Kalyn Ponga

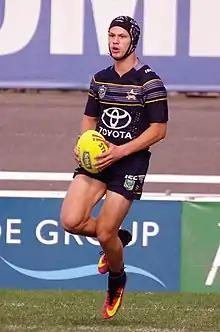
Ponga mid-air for the North Queensland Cowboys in 2017

Ponga returned to the North Queensland first-grade lineup in their round 24 clash against the Cronulla-Sutherland Sharks. During the match, he suffered a shoulder injury. He returned two weeks later in the NYC finals elimination loss to Manly. In September, he was named at fullback in the NYC Team of the Year for the second year in a row, before being announced as one of five finalists for the RLPA Rookie of the Year award.